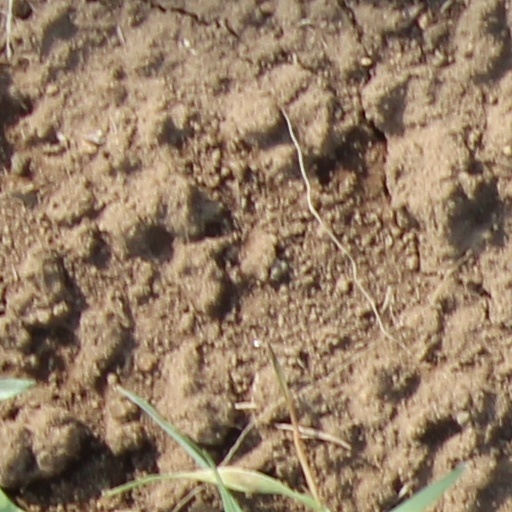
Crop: wheat